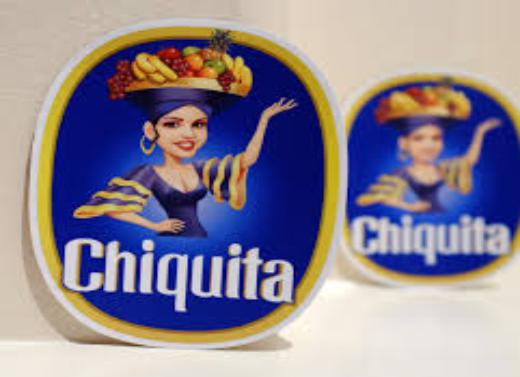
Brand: Chiquita
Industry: Clothes